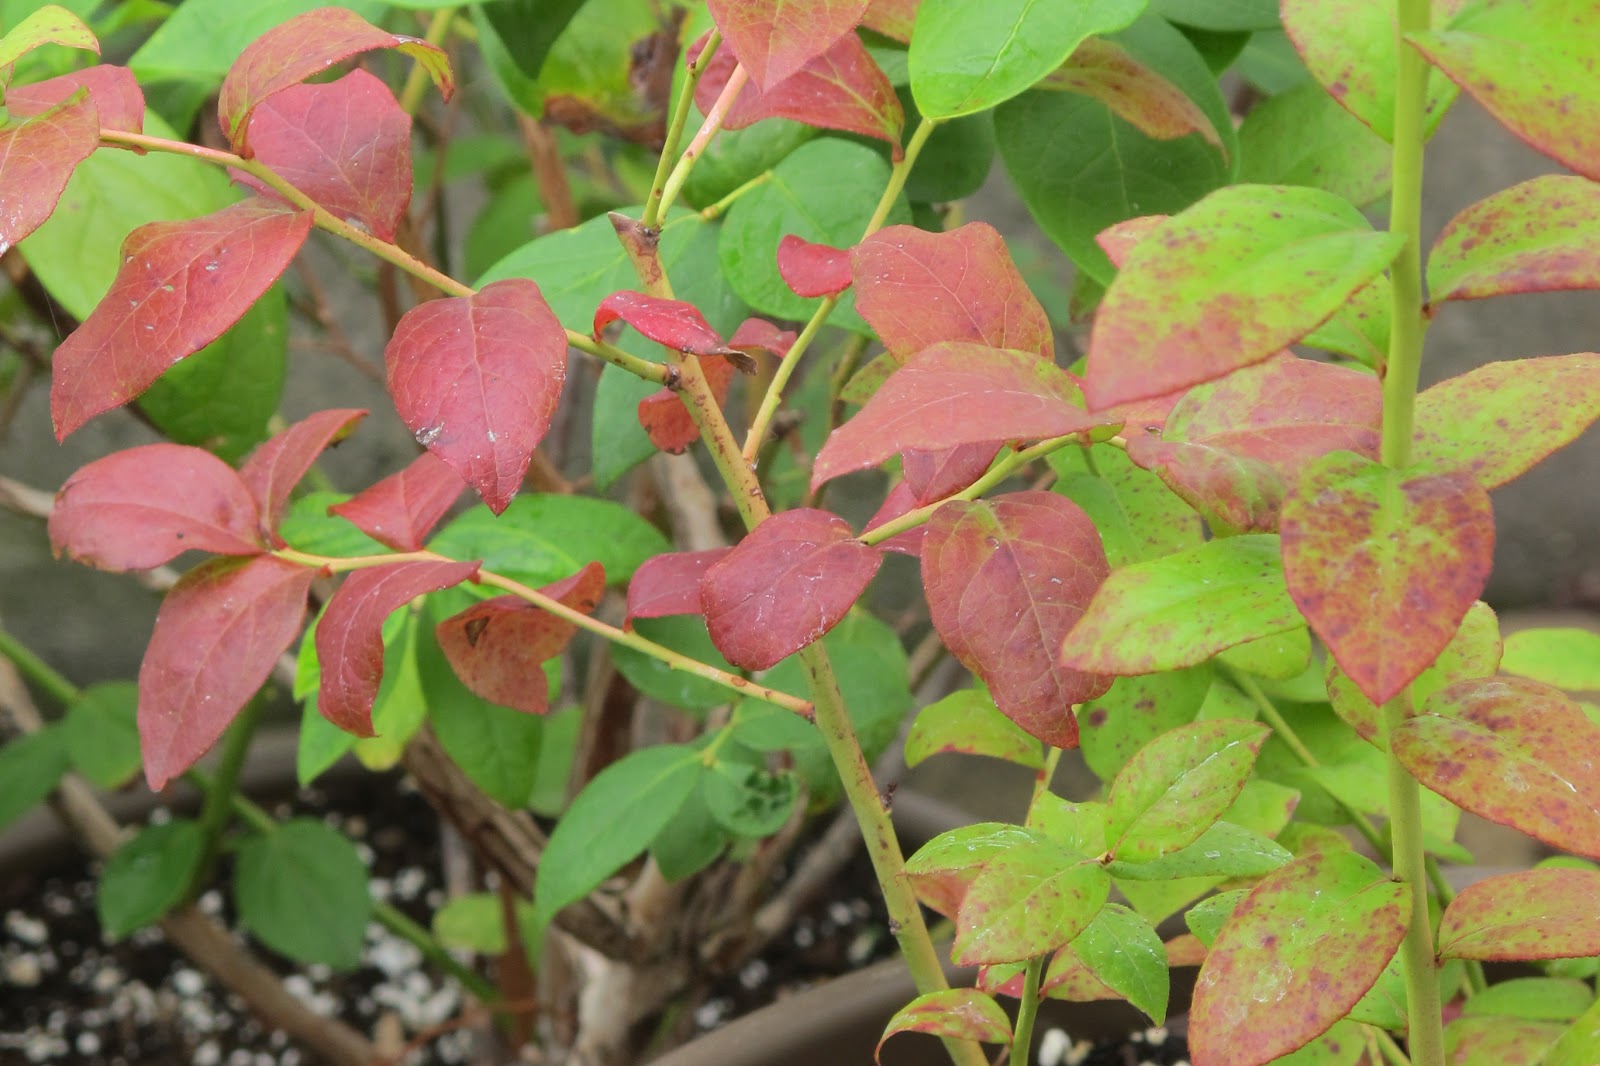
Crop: blueberry
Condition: healthy